Tocile Church

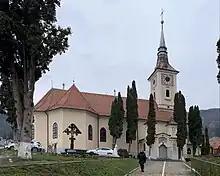
Tocile Church

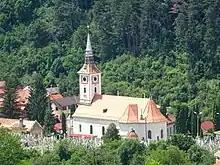
Panoramic view of the church

The Tocile Church is a Romanian Orthodox church located at 57 Vasile Saftu Street, Brașov, Romania. Located in the Tocile section of Șcheii Brașovului, it is dedicated to the Holy Trinity.